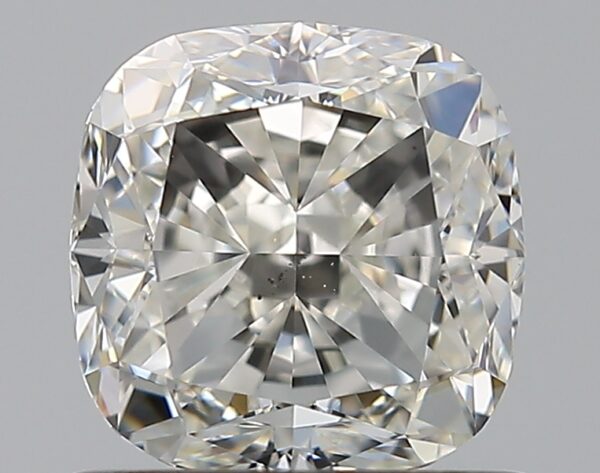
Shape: cushion
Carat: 1.2
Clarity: VS2
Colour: H
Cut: VG
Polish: EX
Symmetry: EX
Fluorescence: N
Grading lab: GIA
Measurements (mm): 5.71 x 5.67 x 4.05